Harry Watrous

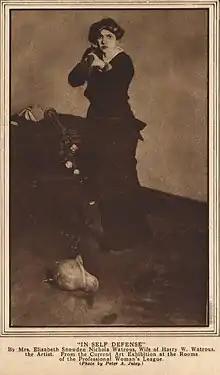
Elizabeth Watrous, "In Self Defense", 1916—a wartime tableau painted three years after Harry actually did kill a man in self-defense.

The large waterfront house the Watrouses built on Lake George in 1907 is still standing. (This house "replaced a rustic building which the couple had erected on the property, one of several they built in Hague.") It was in the dining room of this house, at about 2 a.m. on Monday, 16 June 1913, that Harry Watrous, in night clothes and with a flashlight in one hand and a revolver in the other, "shot and killed, in self-defense…one of two burglars who had entered his summer villa." There were conflicting details of the incident in newspaper accounts. Frank Cardinal, age 35, was shot twice in the abodomen and died in hospital. His brother Joseph fled the scene but was later arrested. (Or as one newspaper put it, the man "got away before Watrous had a chance to shoot him.")